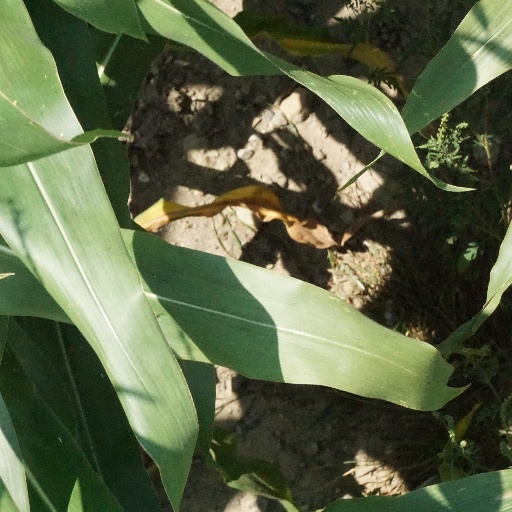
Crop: maize; corn